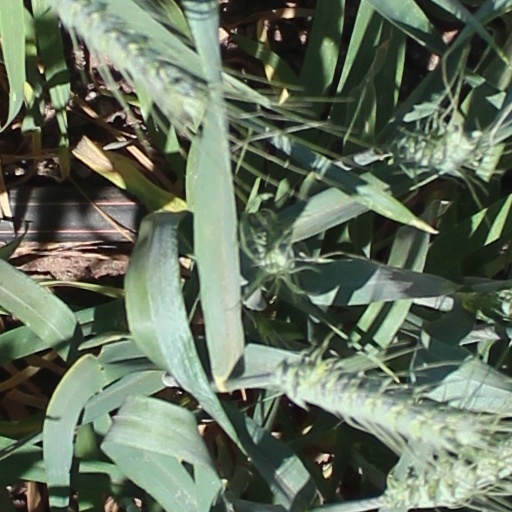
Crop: wheat